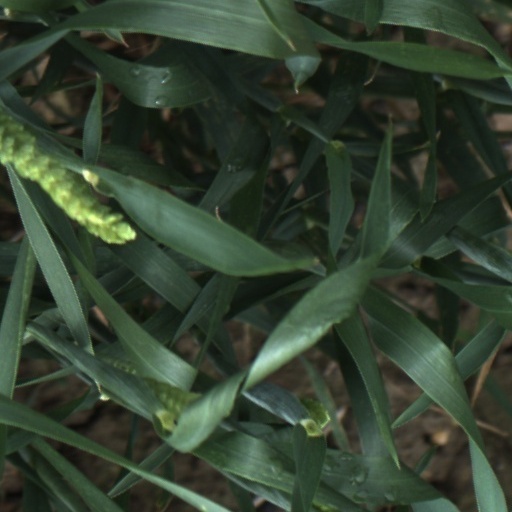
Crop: wheat